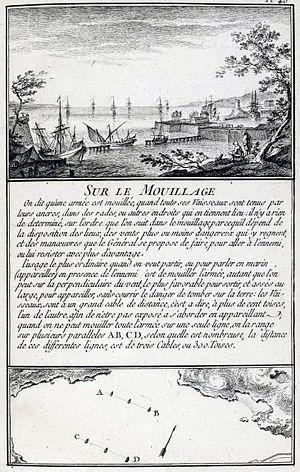
Définition du terme de mouillage pour une flotte de guerre vers 1760-1765. Extrait de Marine militaire, ou Recueil des différents vaisseaux qui servent à la guerre, suivis des manœuvres qui ont le plus de rapport au combat ainsi qu'à l'attaque et la défense des ports, par Ozanne l'aîné.
Nicolas-Marie Ozanne, né à Brest le 12 janvier 1728 et mort à Paris le 3 janvier 1811, est un dessinateur de marine français.
Le mouillage est un terme de marine qui désigne :